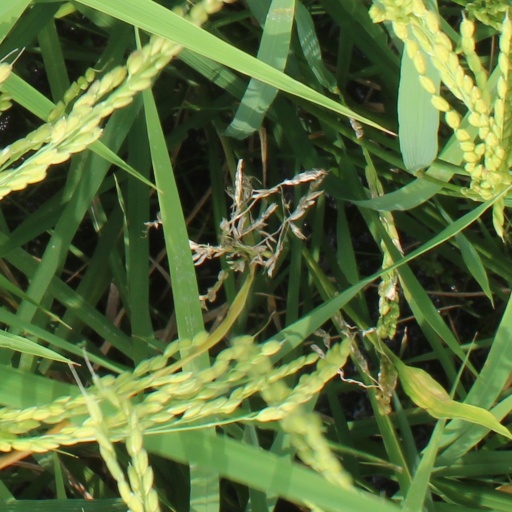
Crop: rice